West Tinsley railway station

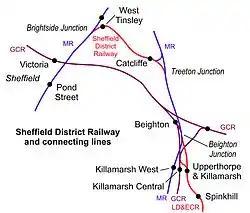
Sheffield District Railway and connecting lines

West Tinsley railway station is a former railway station in Sheffield, South Yorkshire, England.